Élodie Lorandi

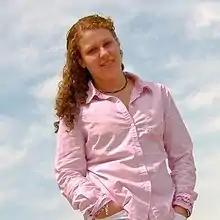
Lorandi in 2008

Élodie Lorandi (born 31 May 1989) is a French Paralympic swimmer who won medals at the 2008 Summer Paralympics and the 2012 Summer Paralympics.